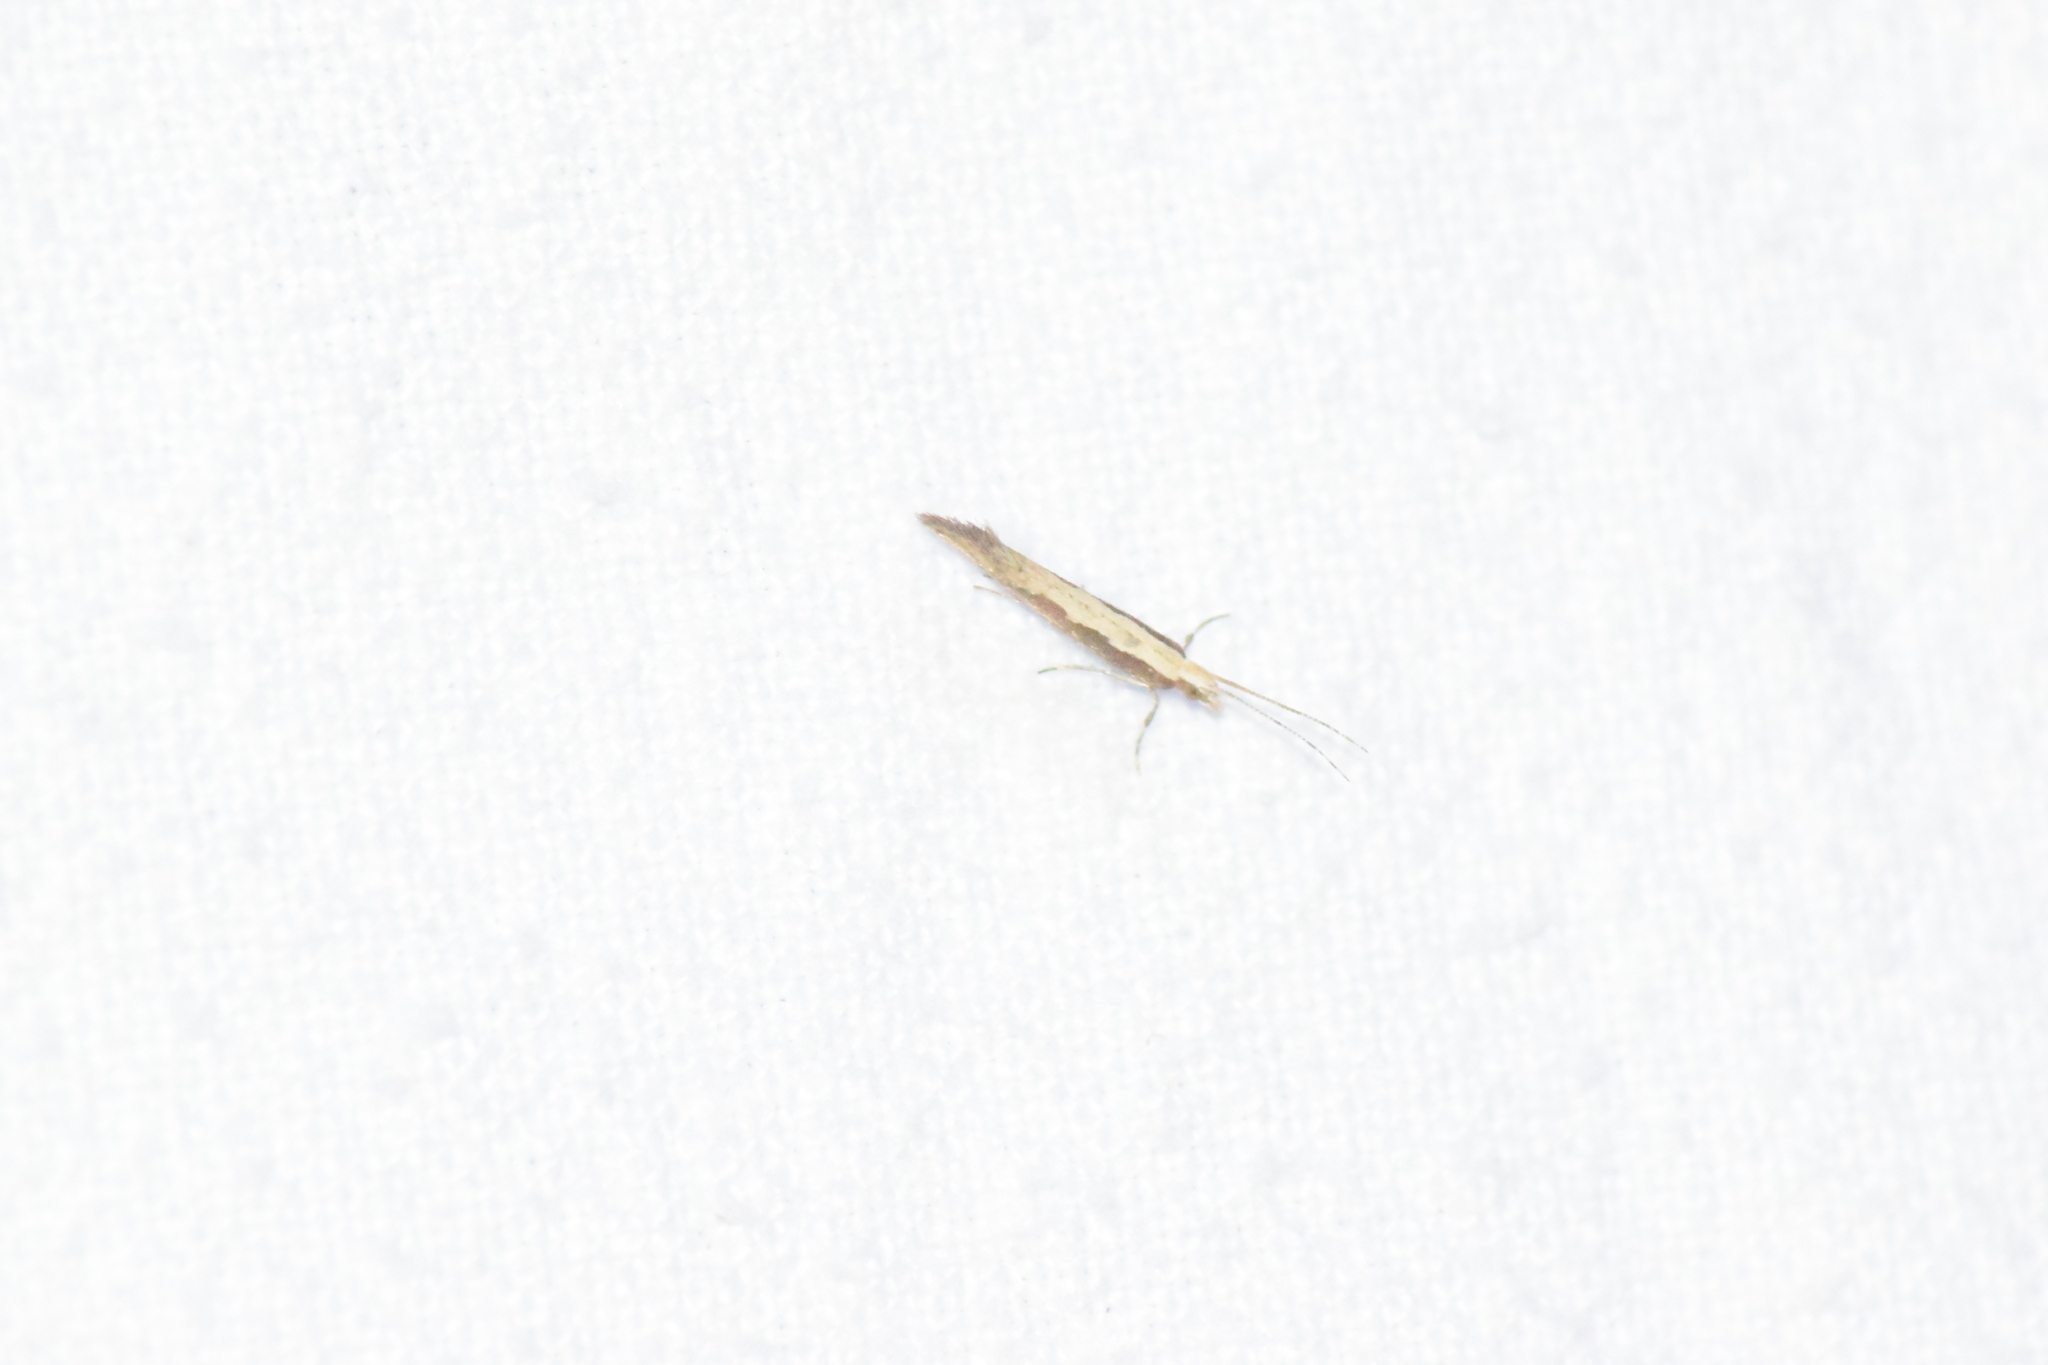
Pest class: diamondback_moth